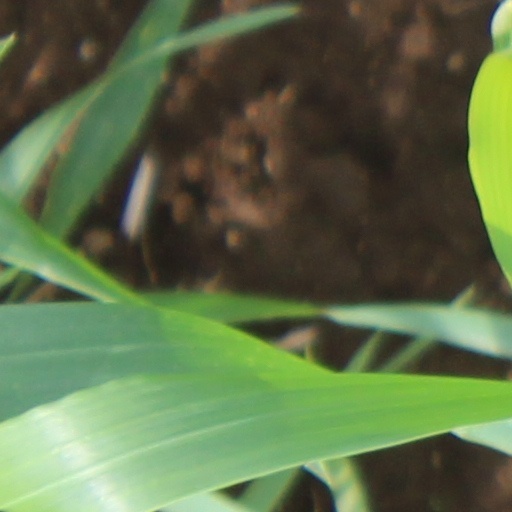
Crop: wheat